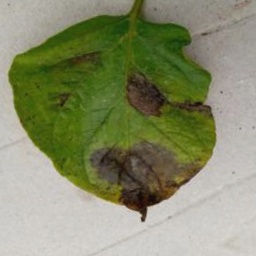
Etiqueta: Late Blight